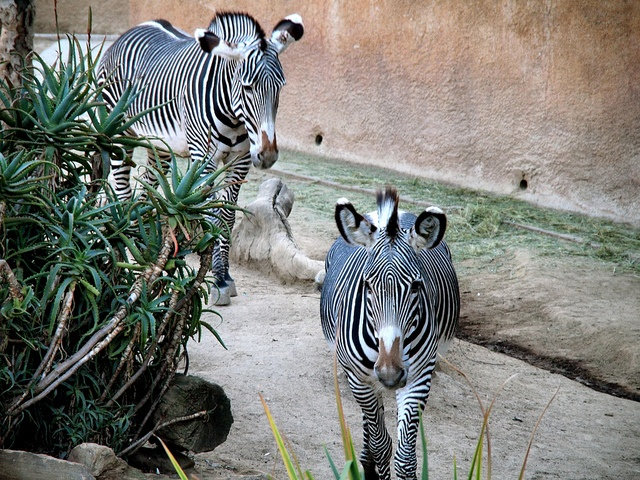
Two zebras in a stone walled enclosure with small trees in it.
Two zebras in dirt area next to a wall.
A small zebra running in front of a big zebra.
Two zebras walking around in their enclosure together
Two zebras walking forward in a plant-filled zoo environment.